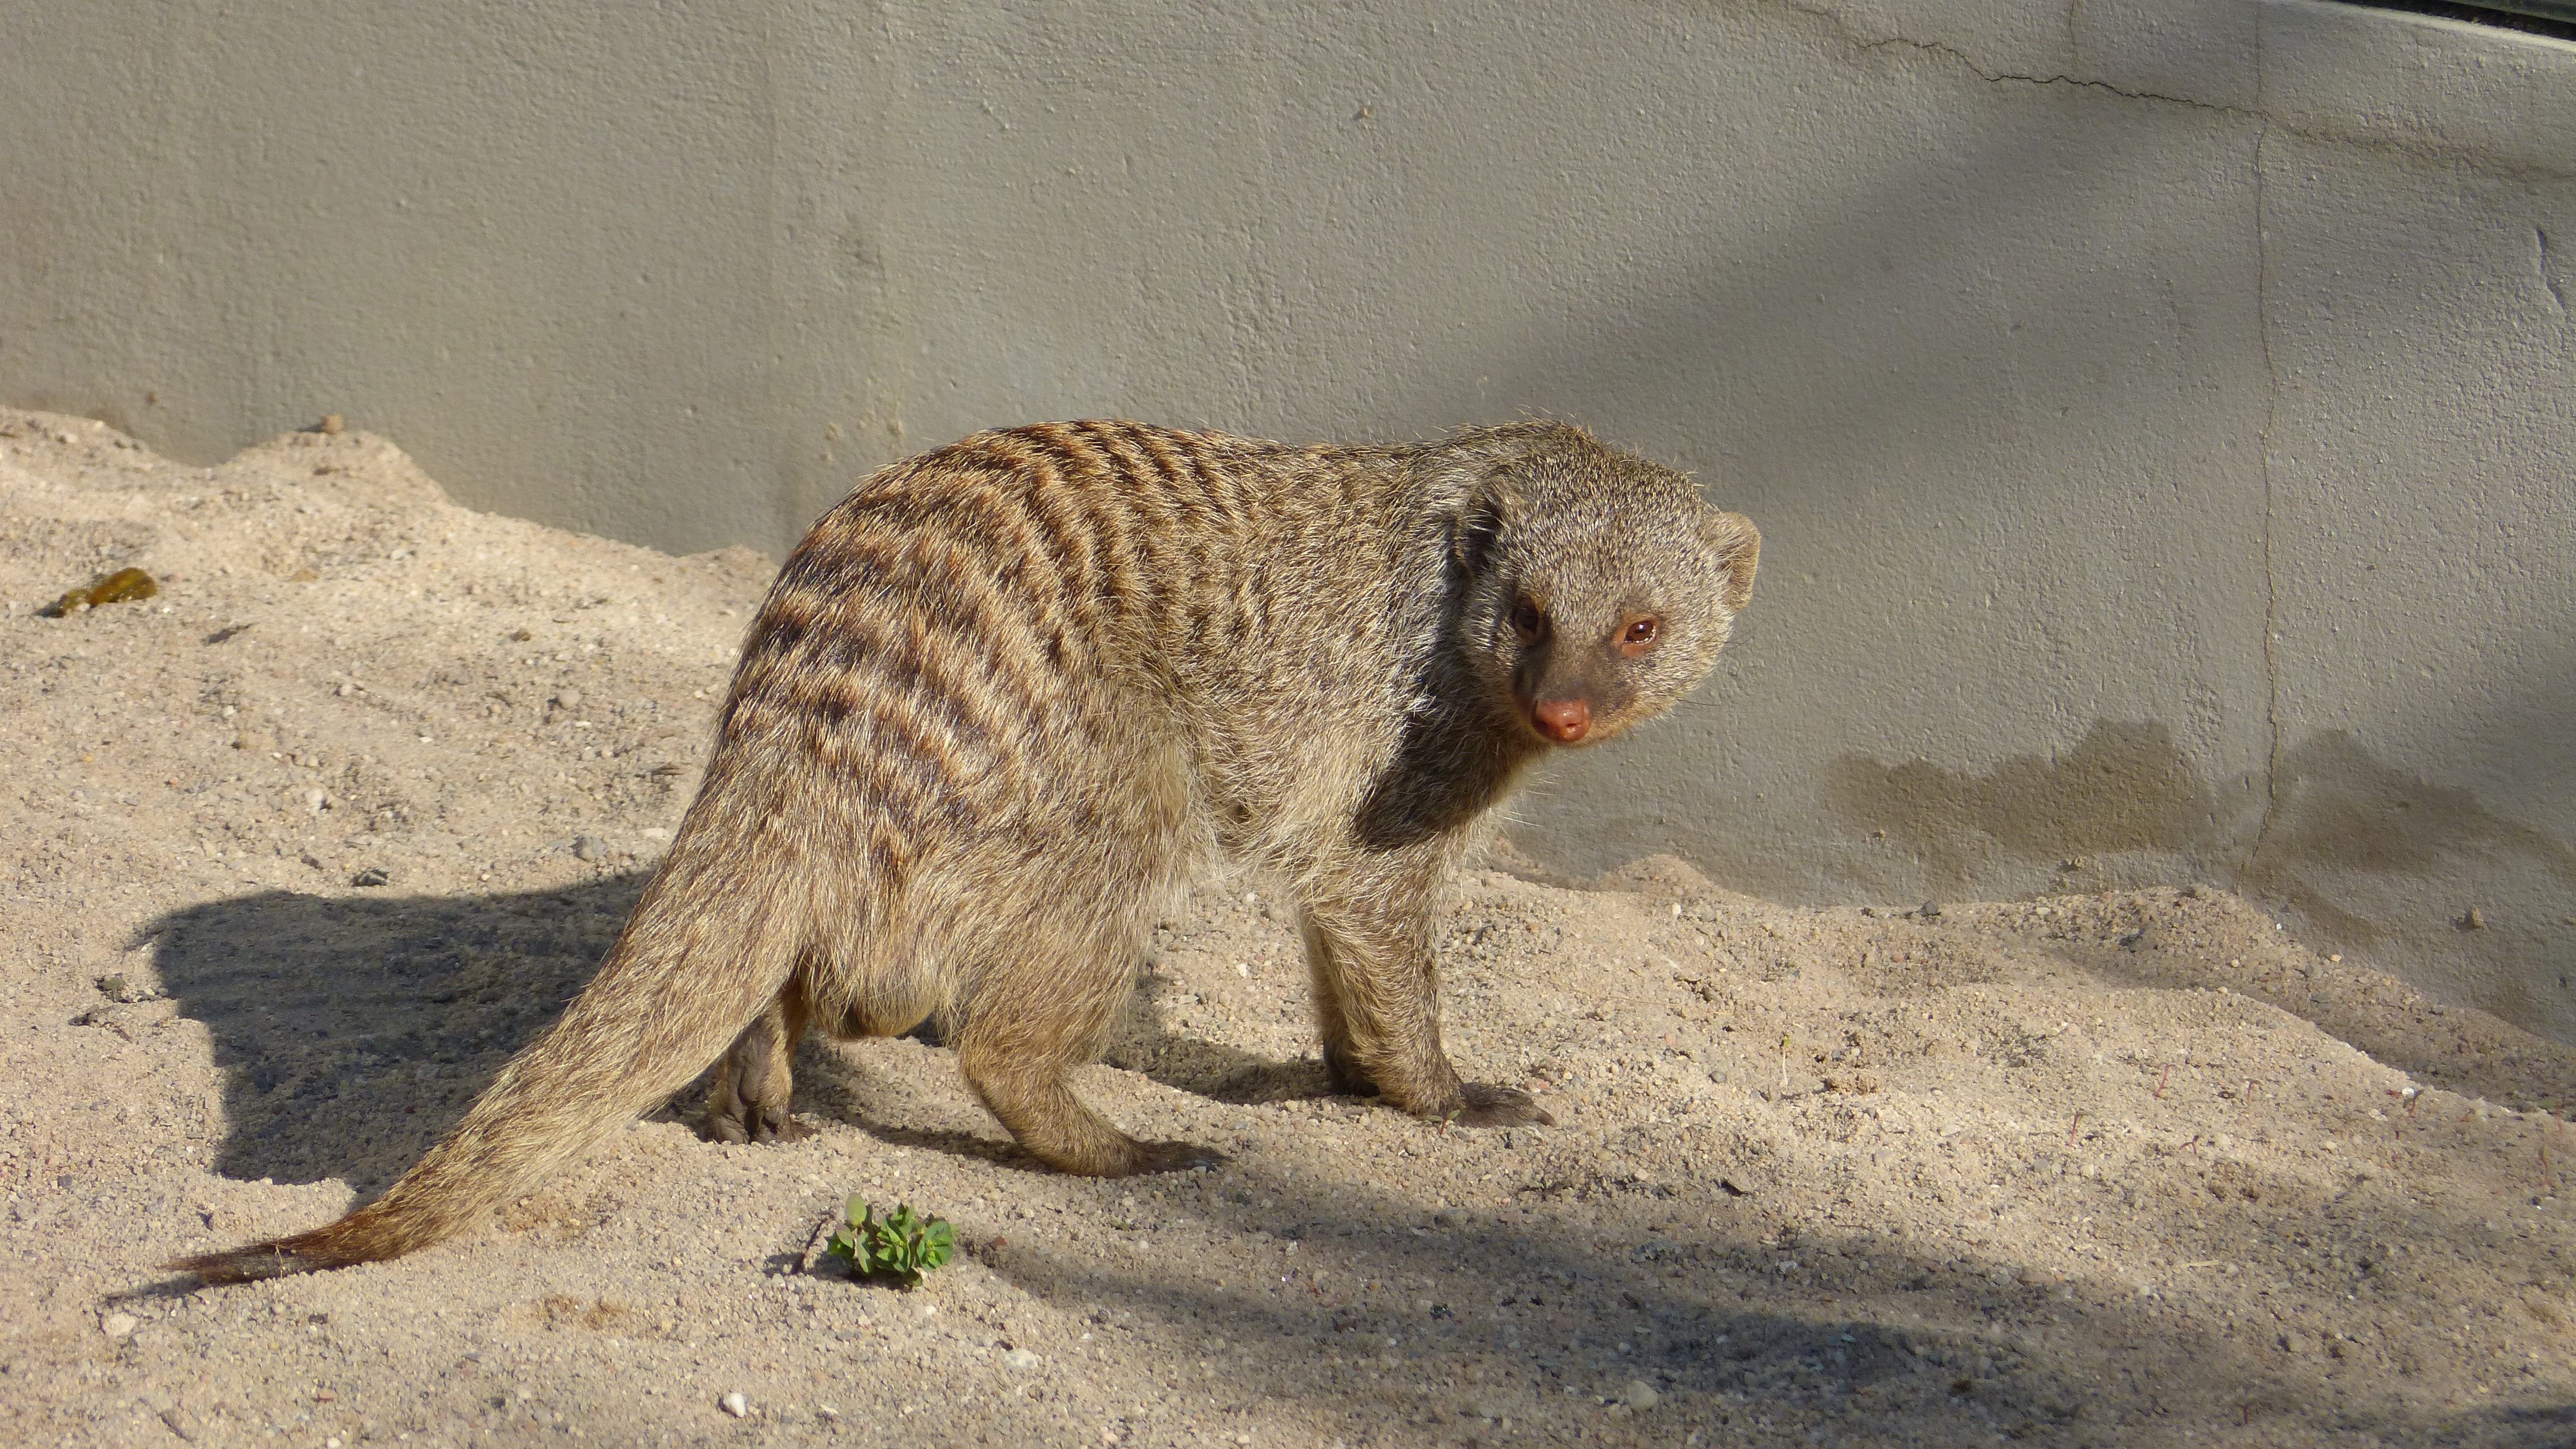
animal, wildlife, zoo, cat, mammal, predator, fauna, vertebrate, hunter, meerkat, mongoose, wild cat, small to medium sized cats, civets